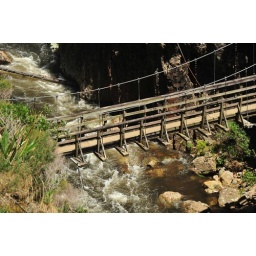
Waitawheta River & bridge from window in Gold Mine tunnel